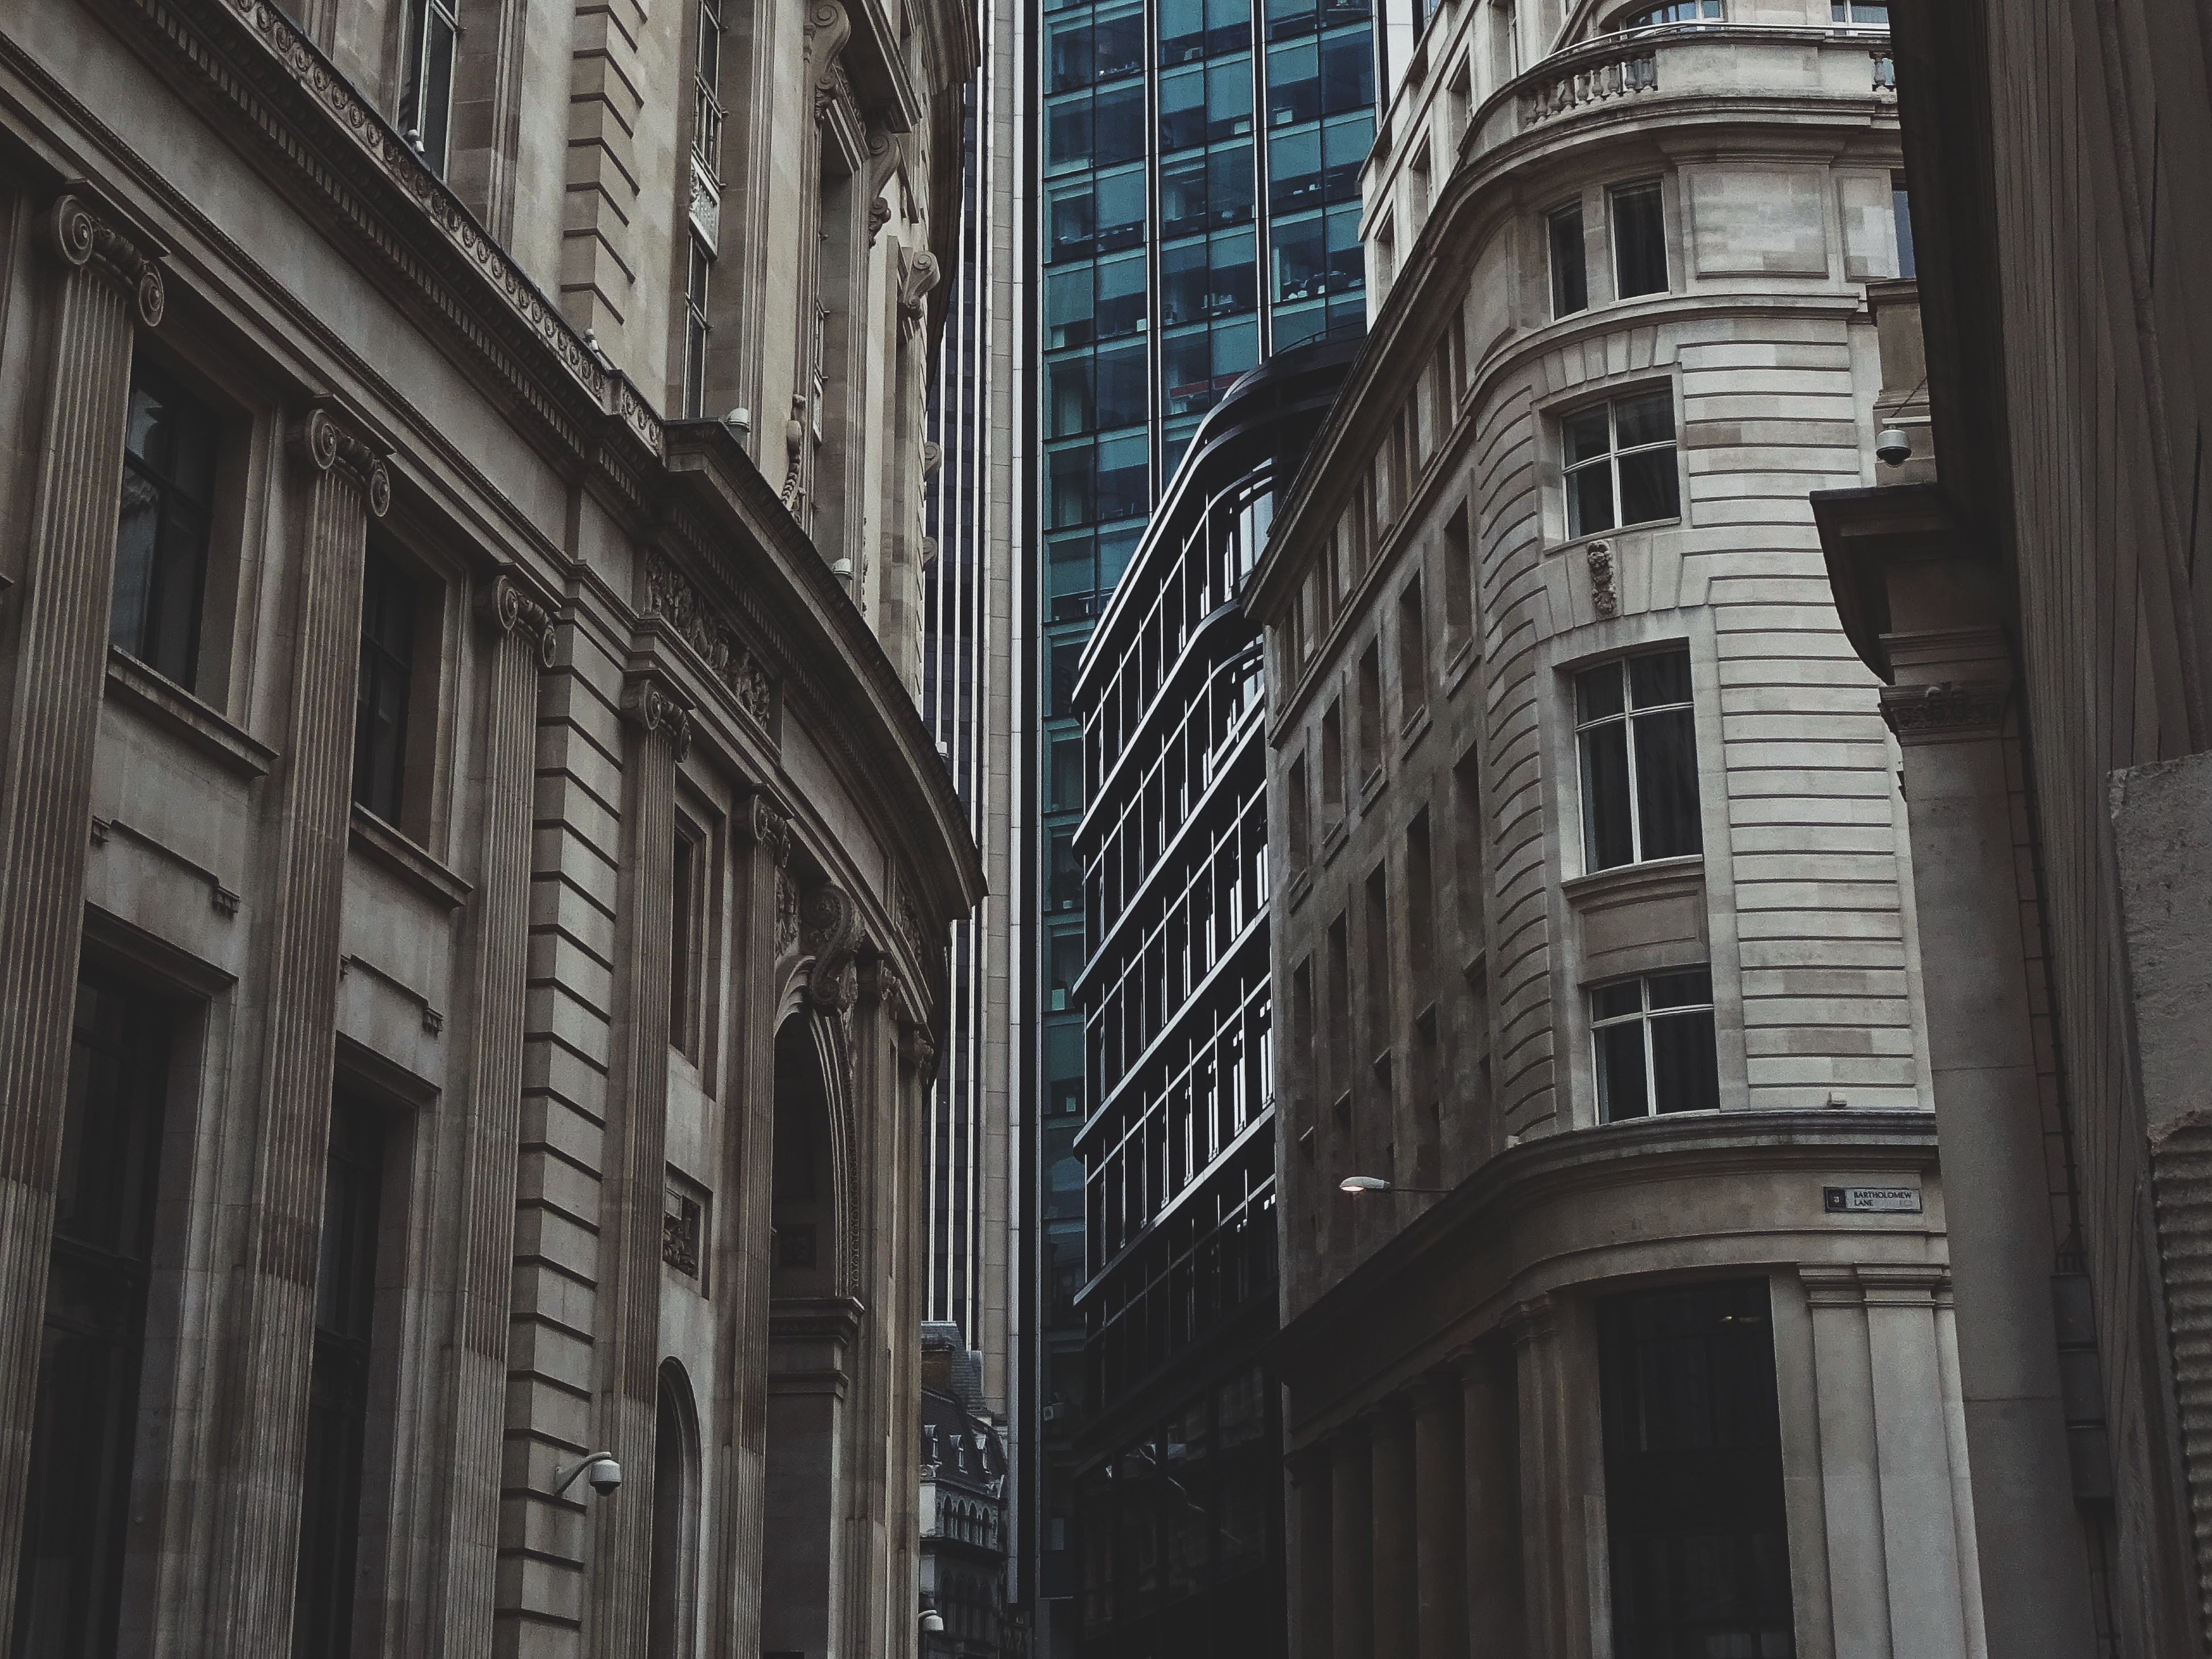
architecture, road, street, alley, city, skyscraper, cityscape, downtown, facade, infrastructure, metropolis, neighbourhood, urban area